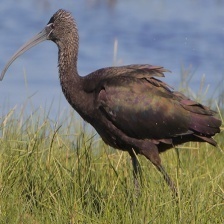
Species: GLOSSY IBIS
Scientific name: PLEGADIS FALCINELLUS